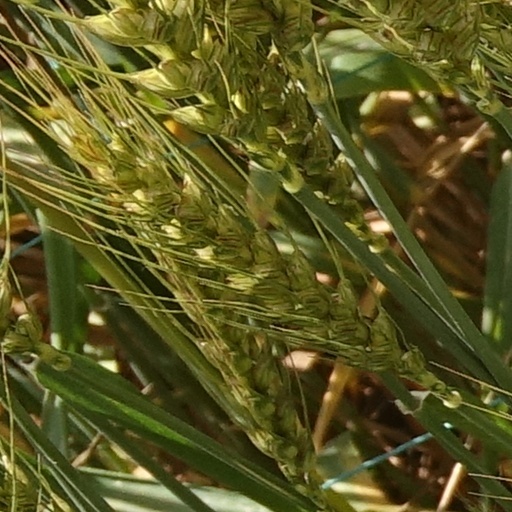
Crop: wheat